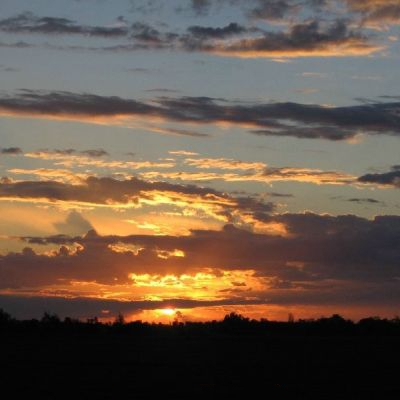
Cloud type: Altocumulus (Ac)